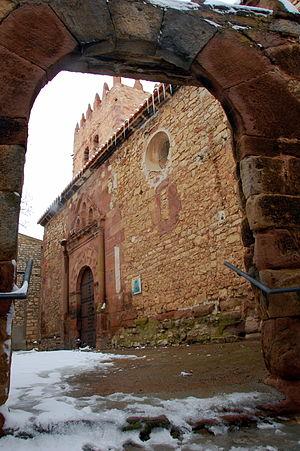
Pozondón est une commune d’Espagne, dans la province de Teruel, communauté autonome d'Aragon, comarque de la Sierra de Albarracín.